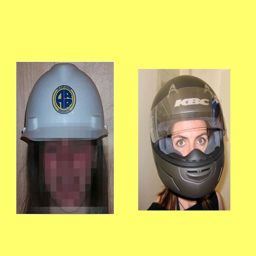
hard hats and helmets are protect our heads from damage in case of an accident